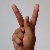
The image shows a hand gesture representing the letter 'K' in Indian Sign Language.